Austria–Germany border

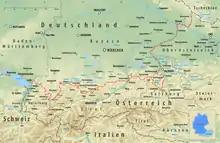
Course of the German-Austrian border (red)

Within its western part, the border runs roughly from east to west, but from a point south of Salzburg to its eastern end, located at the tripoint of Germany, Austria and the Czech Republic, it runs in a mainly northeastward direction. The western end is located at the border tripoint of Germany, Austria and Switzerland within the "Obersee" part of Lake Constance, although the exact course of the international borders within Lake Constance have never been defined. The border is long, but a straight line between the endpoints is long.